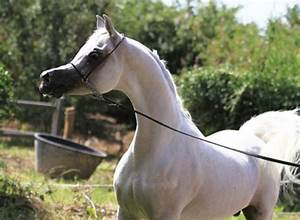
Label: cavallo